Akto County

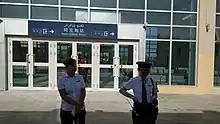

The county has 12 township-level administrative divisions under its jurisdiction, including five state-owned farms.